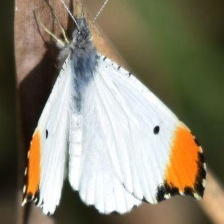
Species: ORANGE TIP
Butterfly family (ImageNet category): cabbage_butterfly